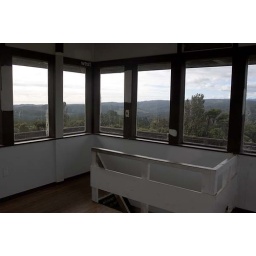
a observation tower above the forest